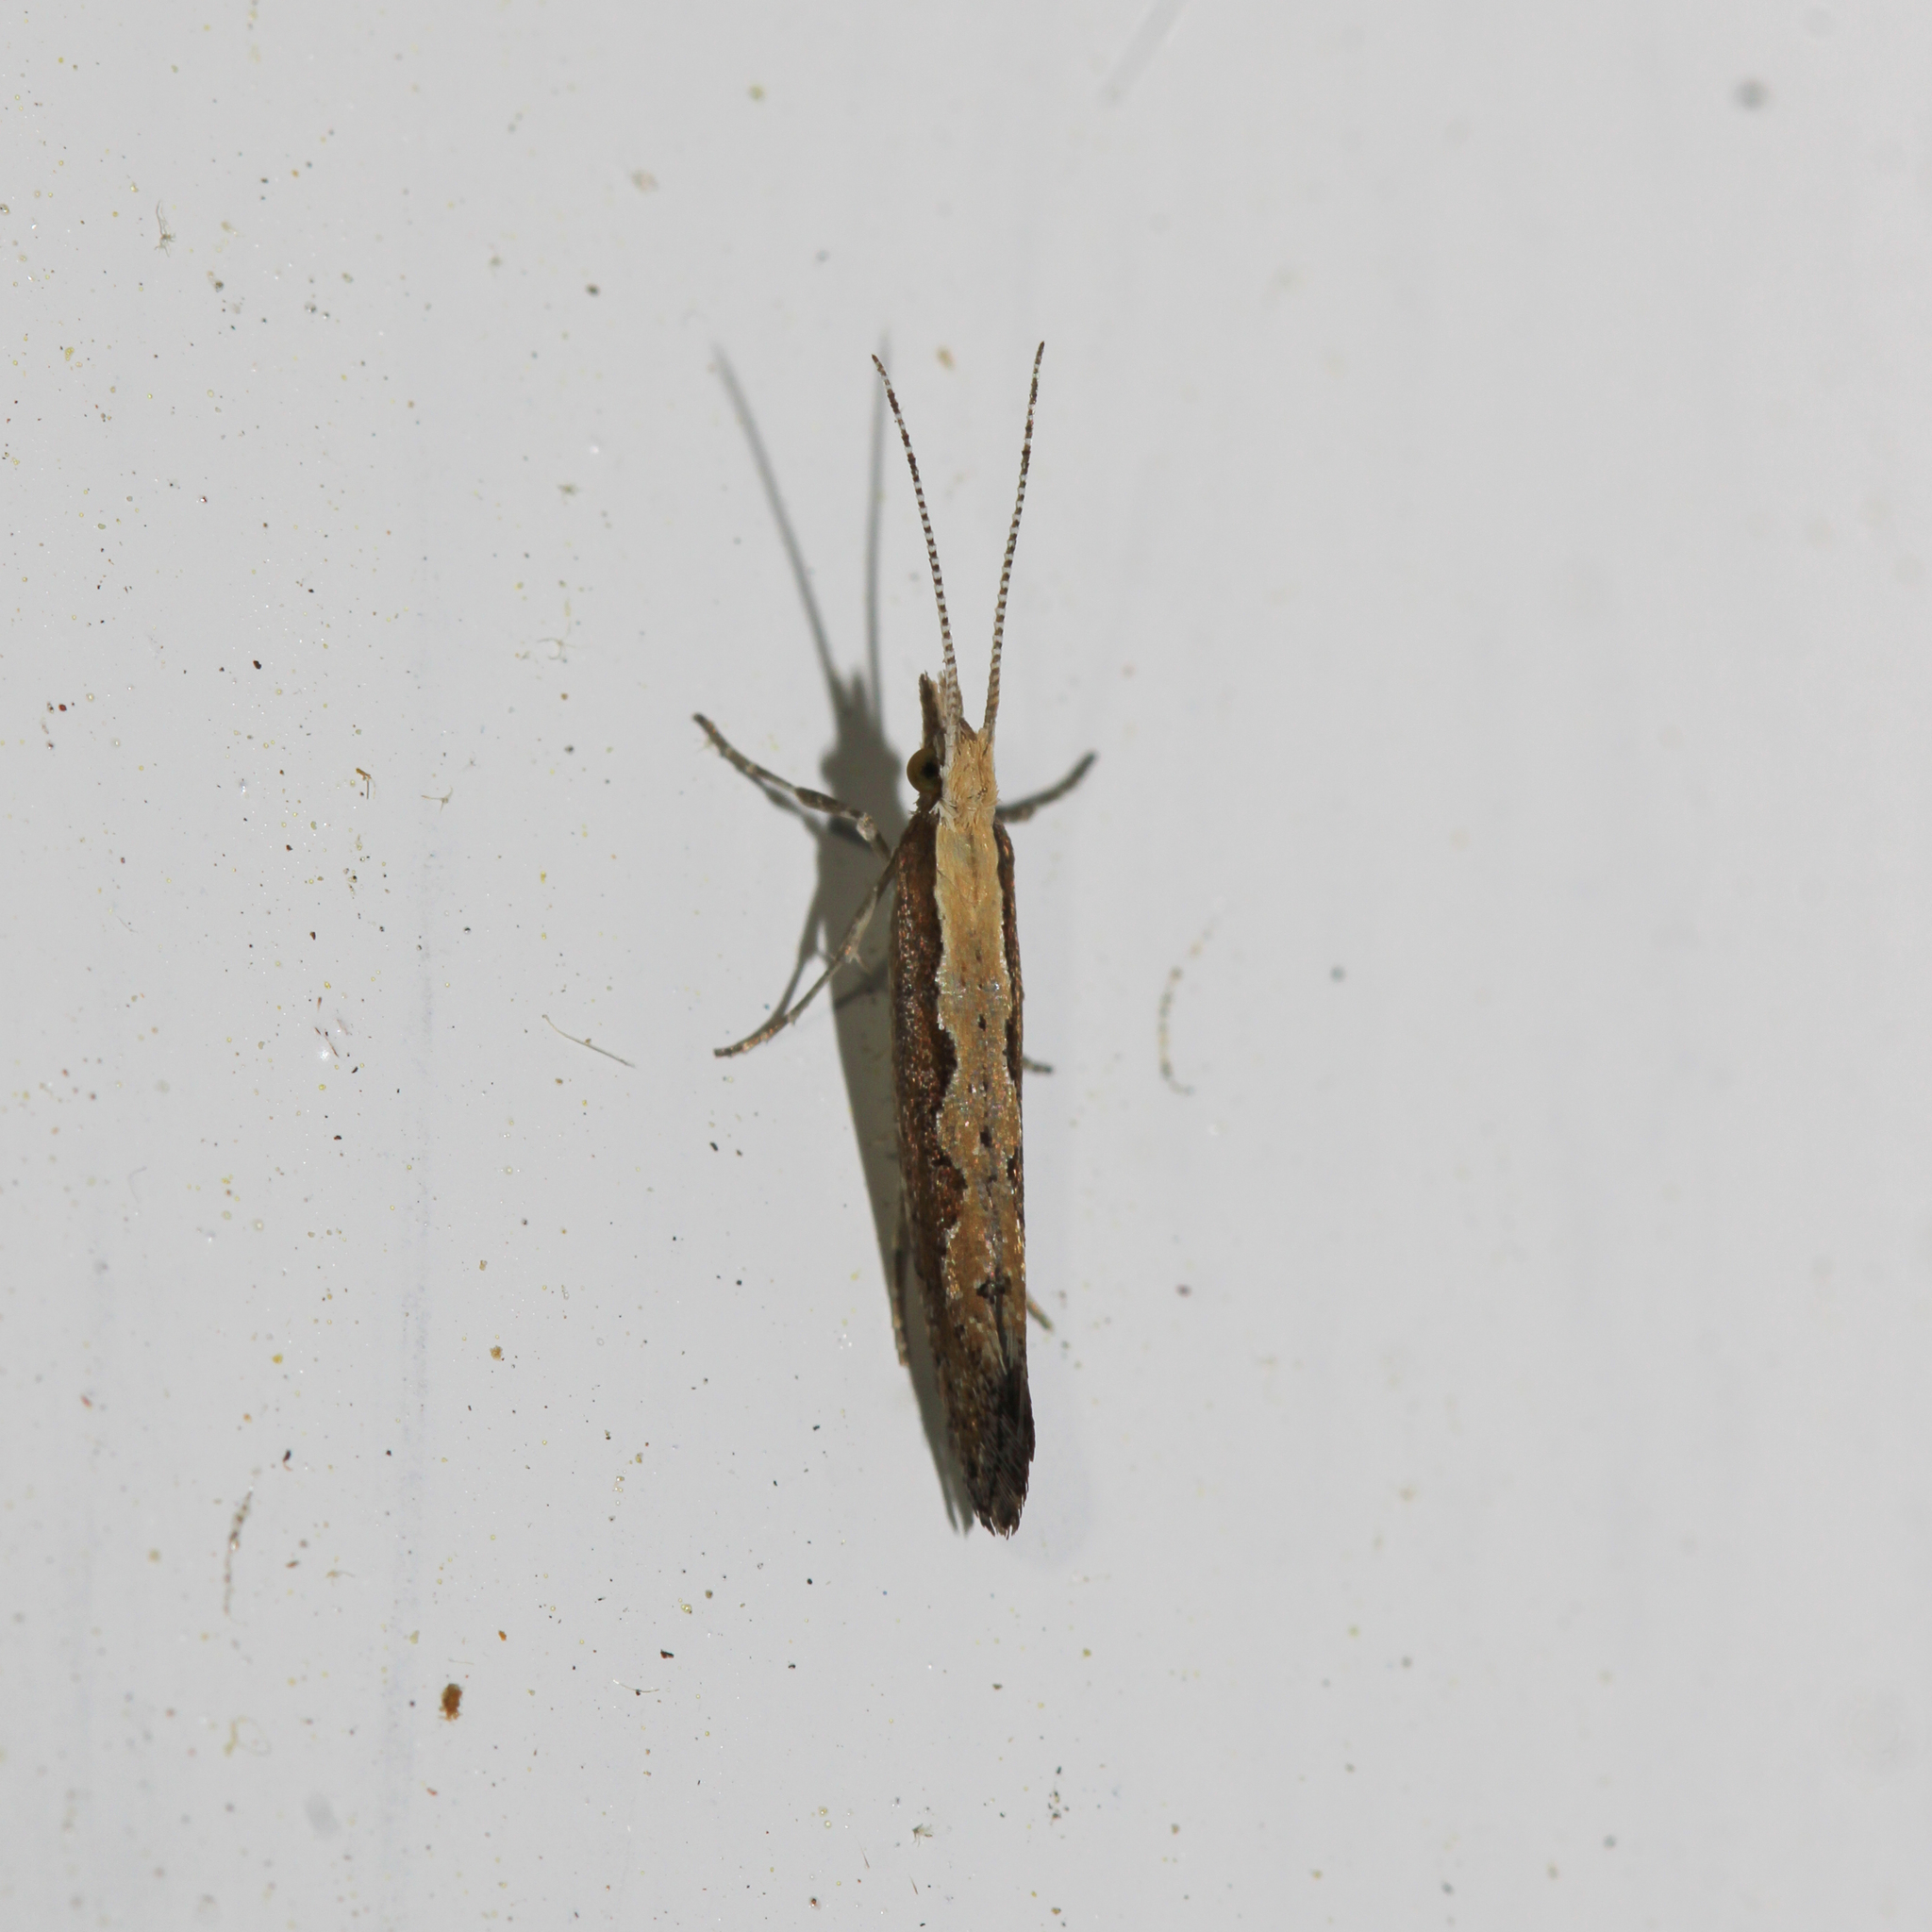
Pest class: diamondback_moth